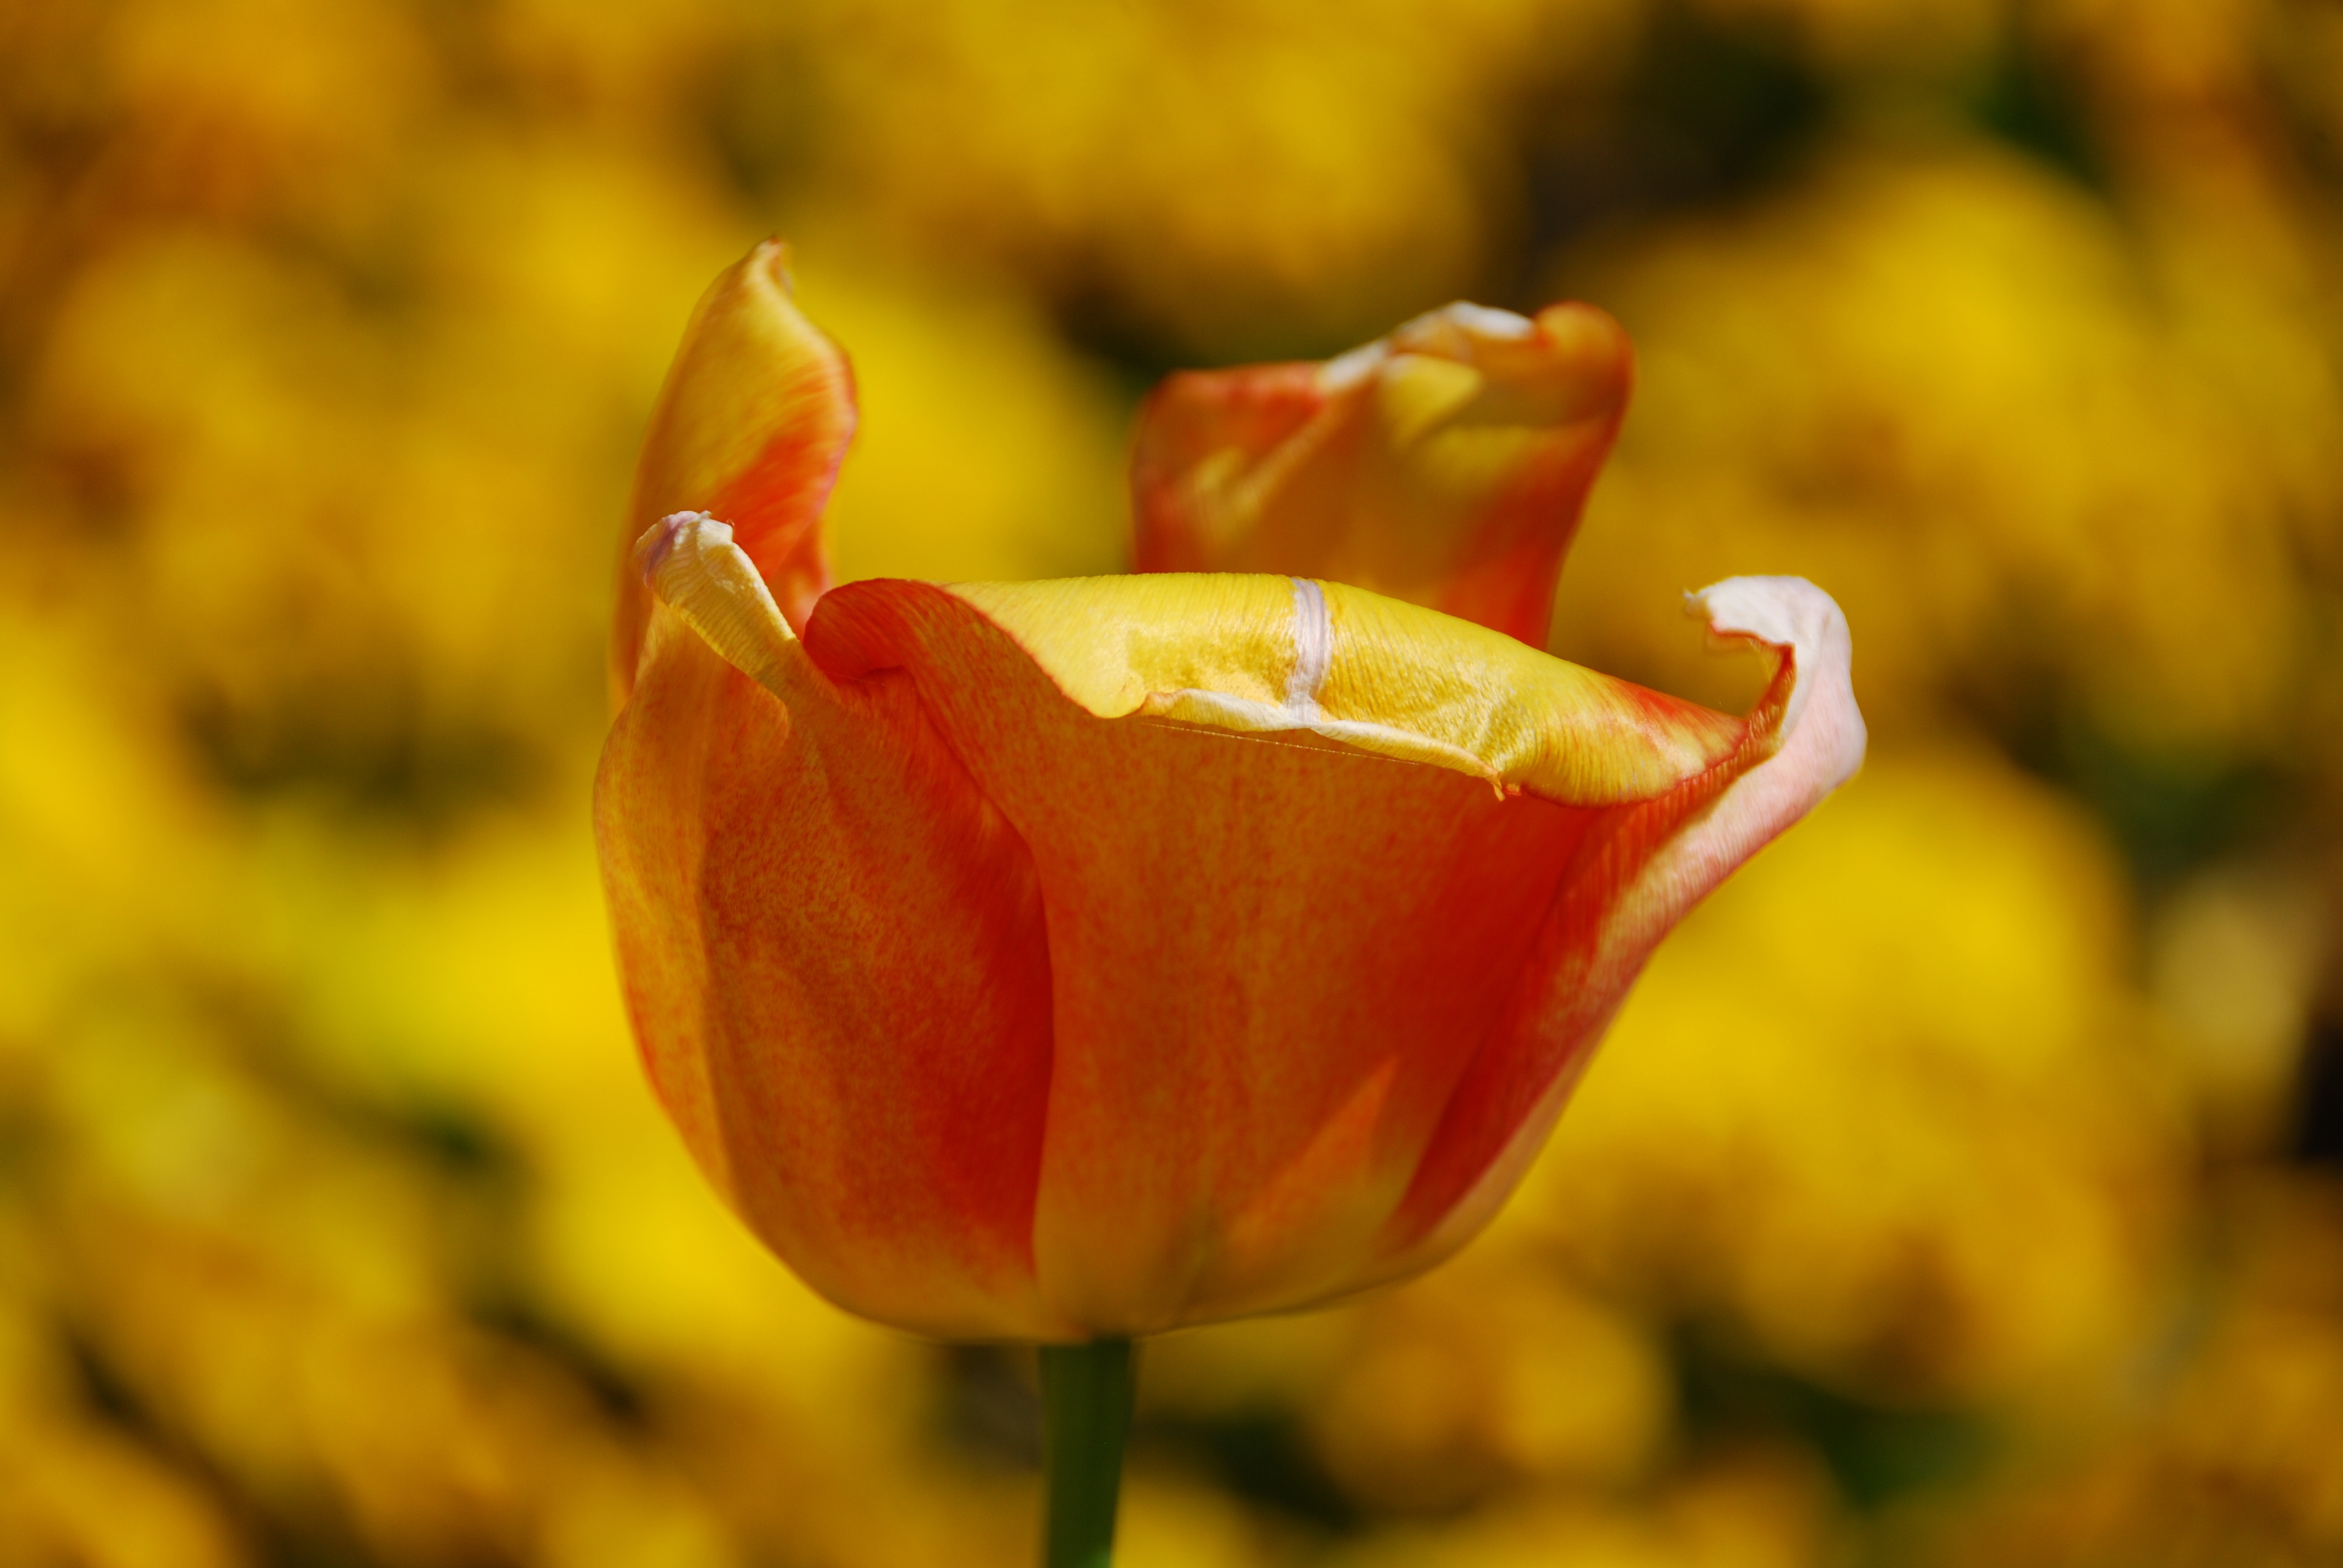
nature, plant, photography, leaf, flower, petal, bloom, tulip, spring, red, color, botany, yellow, flora, close up, petals, bud, macro photography, flowering plant, lily family, plant stem, land plant